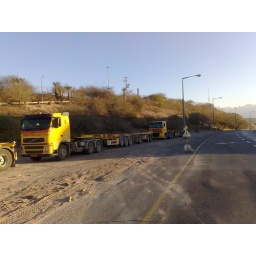
road train in eilat israel